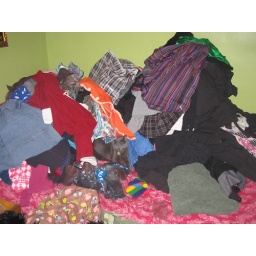
tuba in a pile of clothes on my bed